University of North Dakota

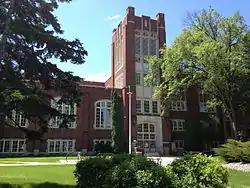
Chester Fritz Library

UND has three major libraries which, together, form the largest system of research libraries in the state of North Dakota. The Chester Fritz Library is the largest library in the state. It houses 1.6 million volumes, provides access to approximately 28,000 electronic journal subscriptions, and owns over 20,000 electronic books. It also serves as a U.S. patent and trademark depository and a government document depository. UND's special collections department is known for its genealogical resources, including Norwegian "Bygdeboker", or Norwegian farm and town records. Branches of the Chester Fritz Library include the Energy and Environmental Research Library, the F.D. Holland Geology Library, and the Gordon Erickson Music Library. The School of Law operates the Thormodsgard Law Library and the School of Medicine operates the Harley E. French Library of the Health Sciences.